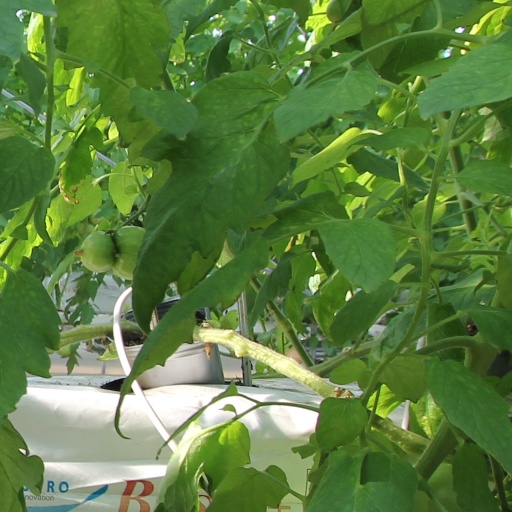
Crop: tomato